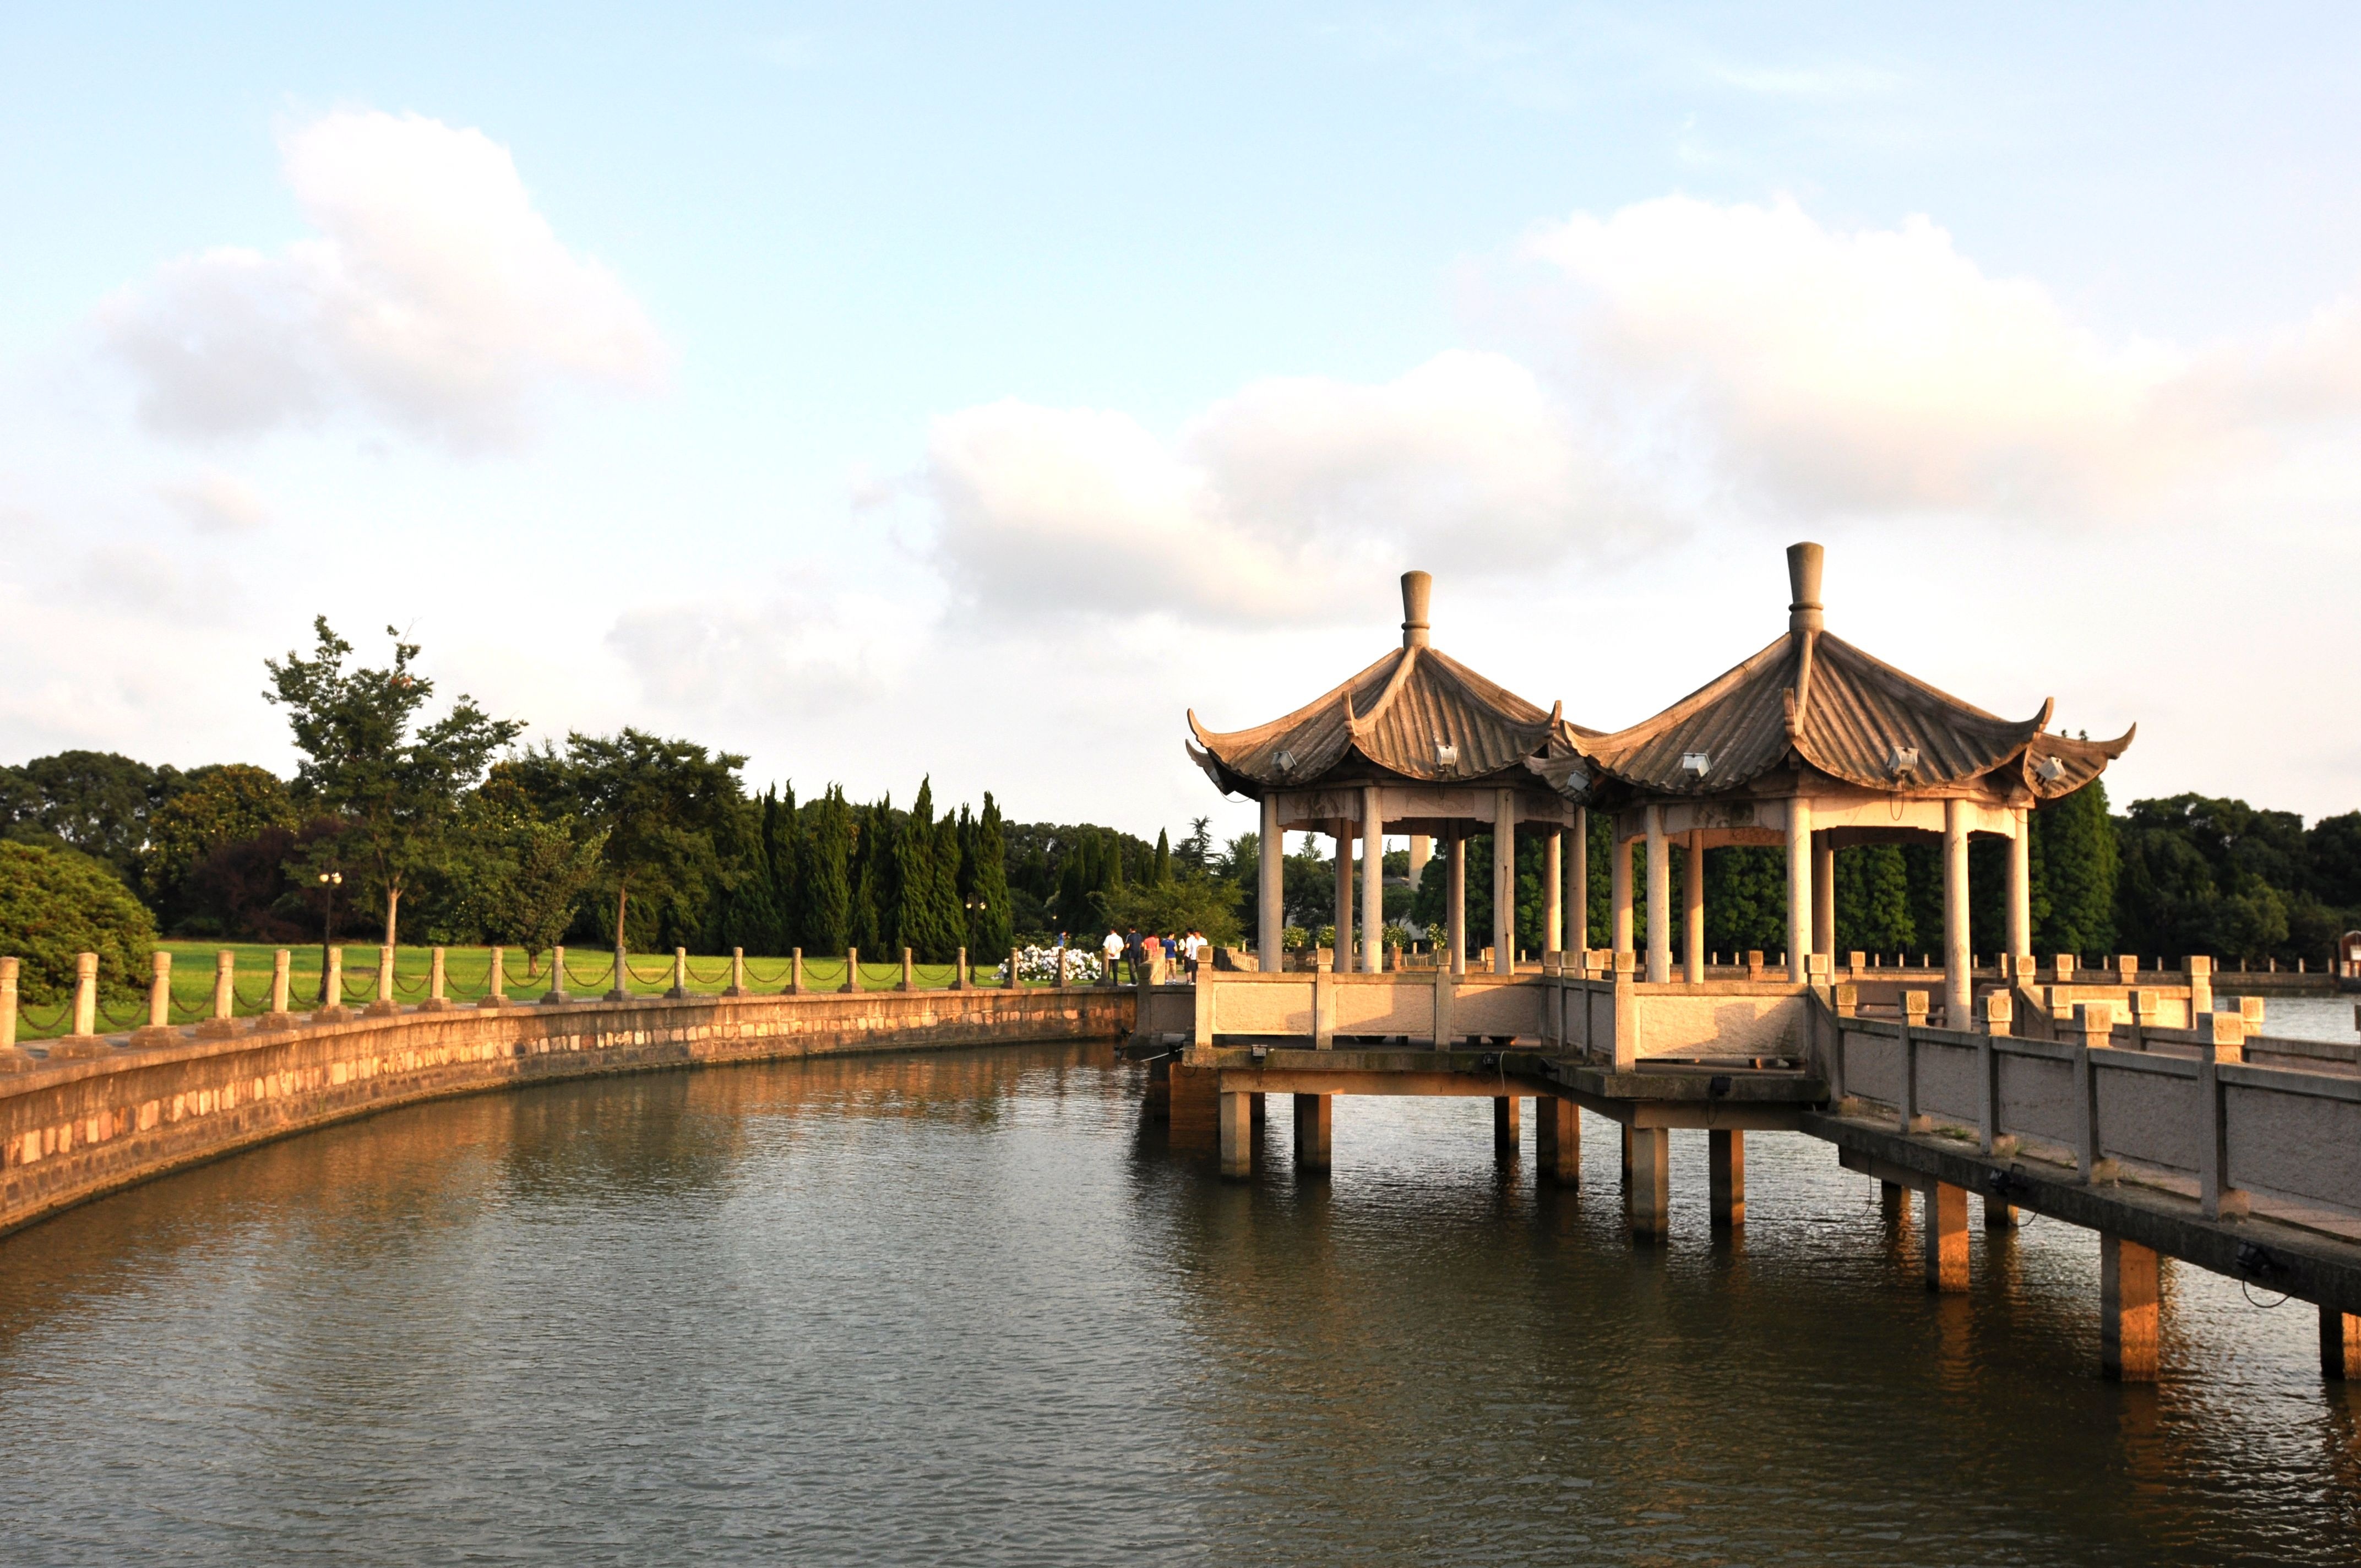
bridge, palace, river, tourism, waterway, resort, estate, jiangnan, watertown